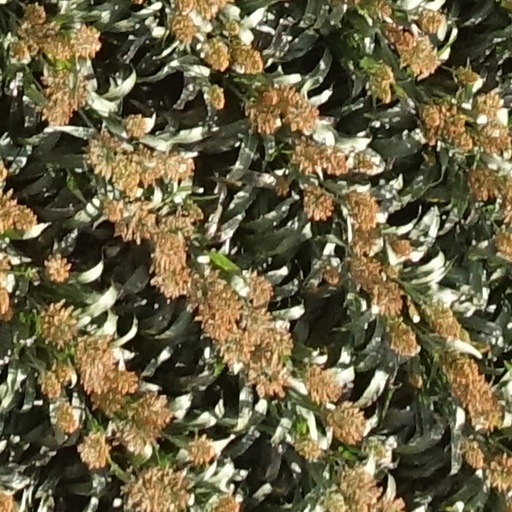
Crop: sorghum